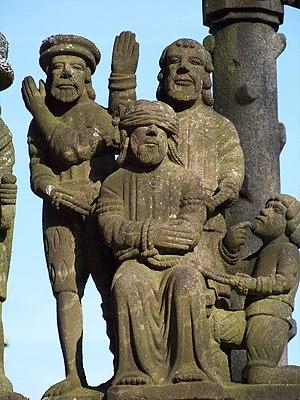
Le Christ aux outrages, calvaire de Plougastel-Daoulas, BretagneBrezhoneg: Jesuz dismeganset gant ar soudarded, Ar c'halvar, Plougastell Daoulaz, Bro Gerne, Breizh